History of the electric vehicle

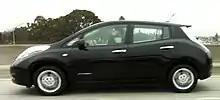
The first Nissan Leaf delivered in the U.S. went to a customer in the San Francisco Bay Area.

The Mitsubishi i-MiEV was launched in Japan for fleet customers in July 2009, and for individual customers in April 2010, followed by sales to the public in Hong Kong in May 2010, and Australia in July 2010 via leasing. The i-MiEV was launched in Europe in December 2010, including a rebadged version sold in Europe as Peugeot iOn and Citroën C-Zero. The market launch in the Americas began in Costa Rica in February 2011, followed by Chile in May 2011. Fleet and retail customer deliveries in the U.S. and Canada began in December 2011. Accounting for all vehicles of the iMiEV brand, Mitsubishi reports around 27,200 units sold or exported since 2009 through December 2012, including the minicab MiEVs sold in Japan, and the units rebadged and sold as Peugeot iOn and Citroën C-Zero in the European market.